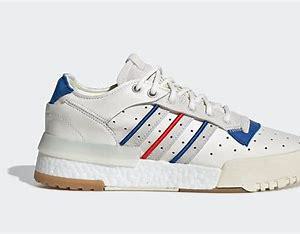
Brand: adidas
Model: Rivalry Rm Skate